Animal song

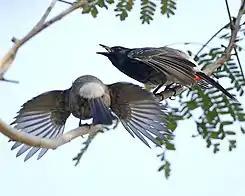
Mating display (including song production) by red-vented bulbul ("Pycnonotus cafer")

Vocalizations play an important role in the mating behaviour of many animals. In many groups (birds, frogs, crickets, whales, etc.), song production is more common in males of the species, and is often used to attract females.